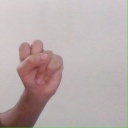
अक्षर: स